Sergey Lisovsky

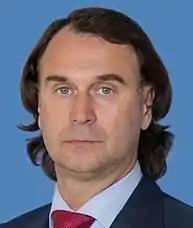

Sergey Fedorovich Lisovsky (born 25 April 1960, Moscow) is a Russian politician, who was a member of the Federation Council of the Russian Federation in 2004–2020, a representative of the Kurgan Regional Duma. TV host channel RBC TV. In the past - the entrepreneur. Candidate of Philology (2000). Member of the General Council of the party United Russia. It is one of the pioneers of the Russian social and political advertisements and an acknowledged expert on the contemporary electoral technologies.